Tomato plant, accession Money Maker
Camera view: vertical (180 deg); turntable rotation: 150 degrees
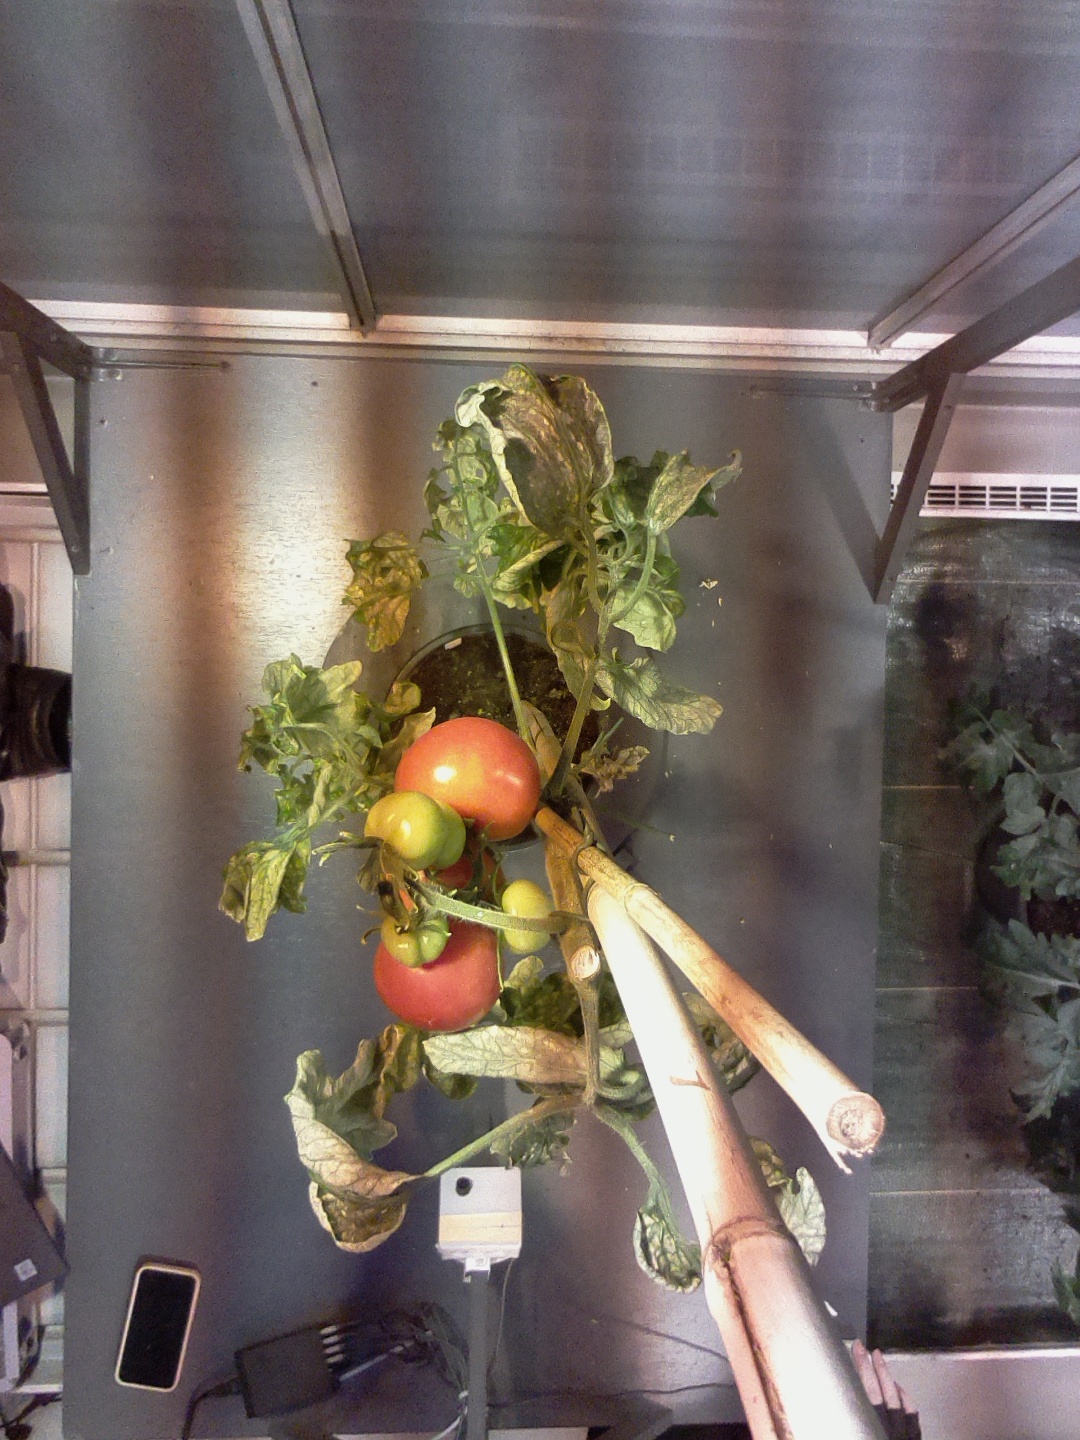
BBCH growth stage 85: 50%-60% of fruits show typical fully ripe color